Bryson Stott

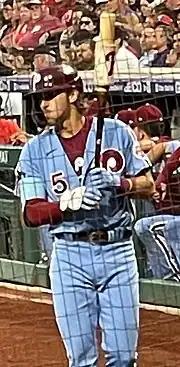
Stott with the Phillies in 2022

Stott was considered one of the top prospects for the 2019 Major League Baseball draft. He was selected by the Philadelphia Phillies with the 14th overall pick. Stott signed with the Phillies on June 27, 2019, after agreeing to a $3.9 million signing bonus.